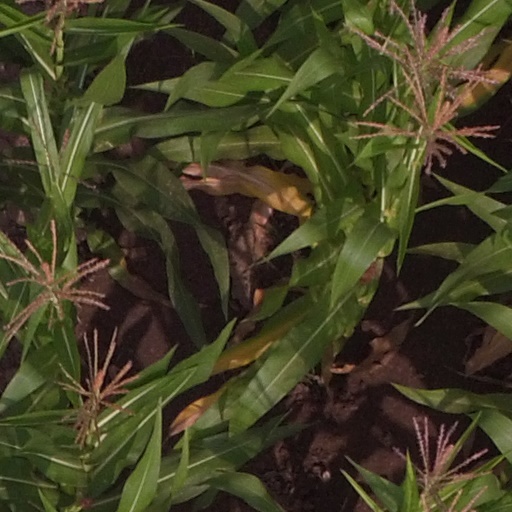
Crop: maize; corn